Lycoming T53

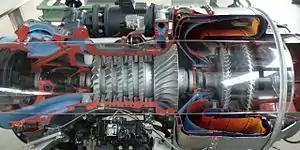
Cutaway view of an early T53 turboprop, with single stage HP and power turbines

The Lycoming T53, (company designation LTC-1) is a turboshaft engine used on helicopters and (as a turboprop) fixed-wing aircraft since the 1950s. It was designed at the Lycoming Turbine Engine Division in Stratford, Connecticut, by a team headed by Anselm Franz, who was the chief designer of the Junkers Jumo 004 during World War II.